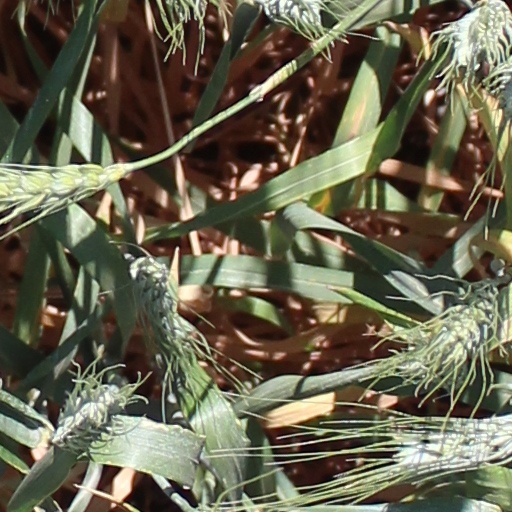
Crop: wheat